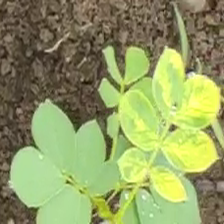
Weed species: Sicklepod_(Senna obtusifolia)